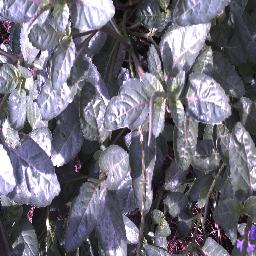
Label: snake_weed